Azimullah Khan

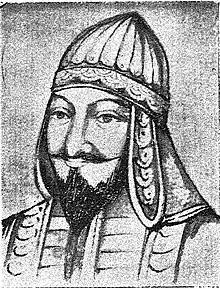
Portrait of Azimullah Khan ("The Indian War Of Independence" by Vinayak Damodar Sawarkar)

Azimullah Khan Yusufzai (17 September 1830 — 18 March 1859) also known as "Dewan Azimullah Khan" and "Krantidoot", was the ideological leader of the Indian Rebellion of 1857. He was initially appointed Secretary, and later Prime Minister (hence the prefix "Dewan") to Maratha Peshwa Nana Saheb II.